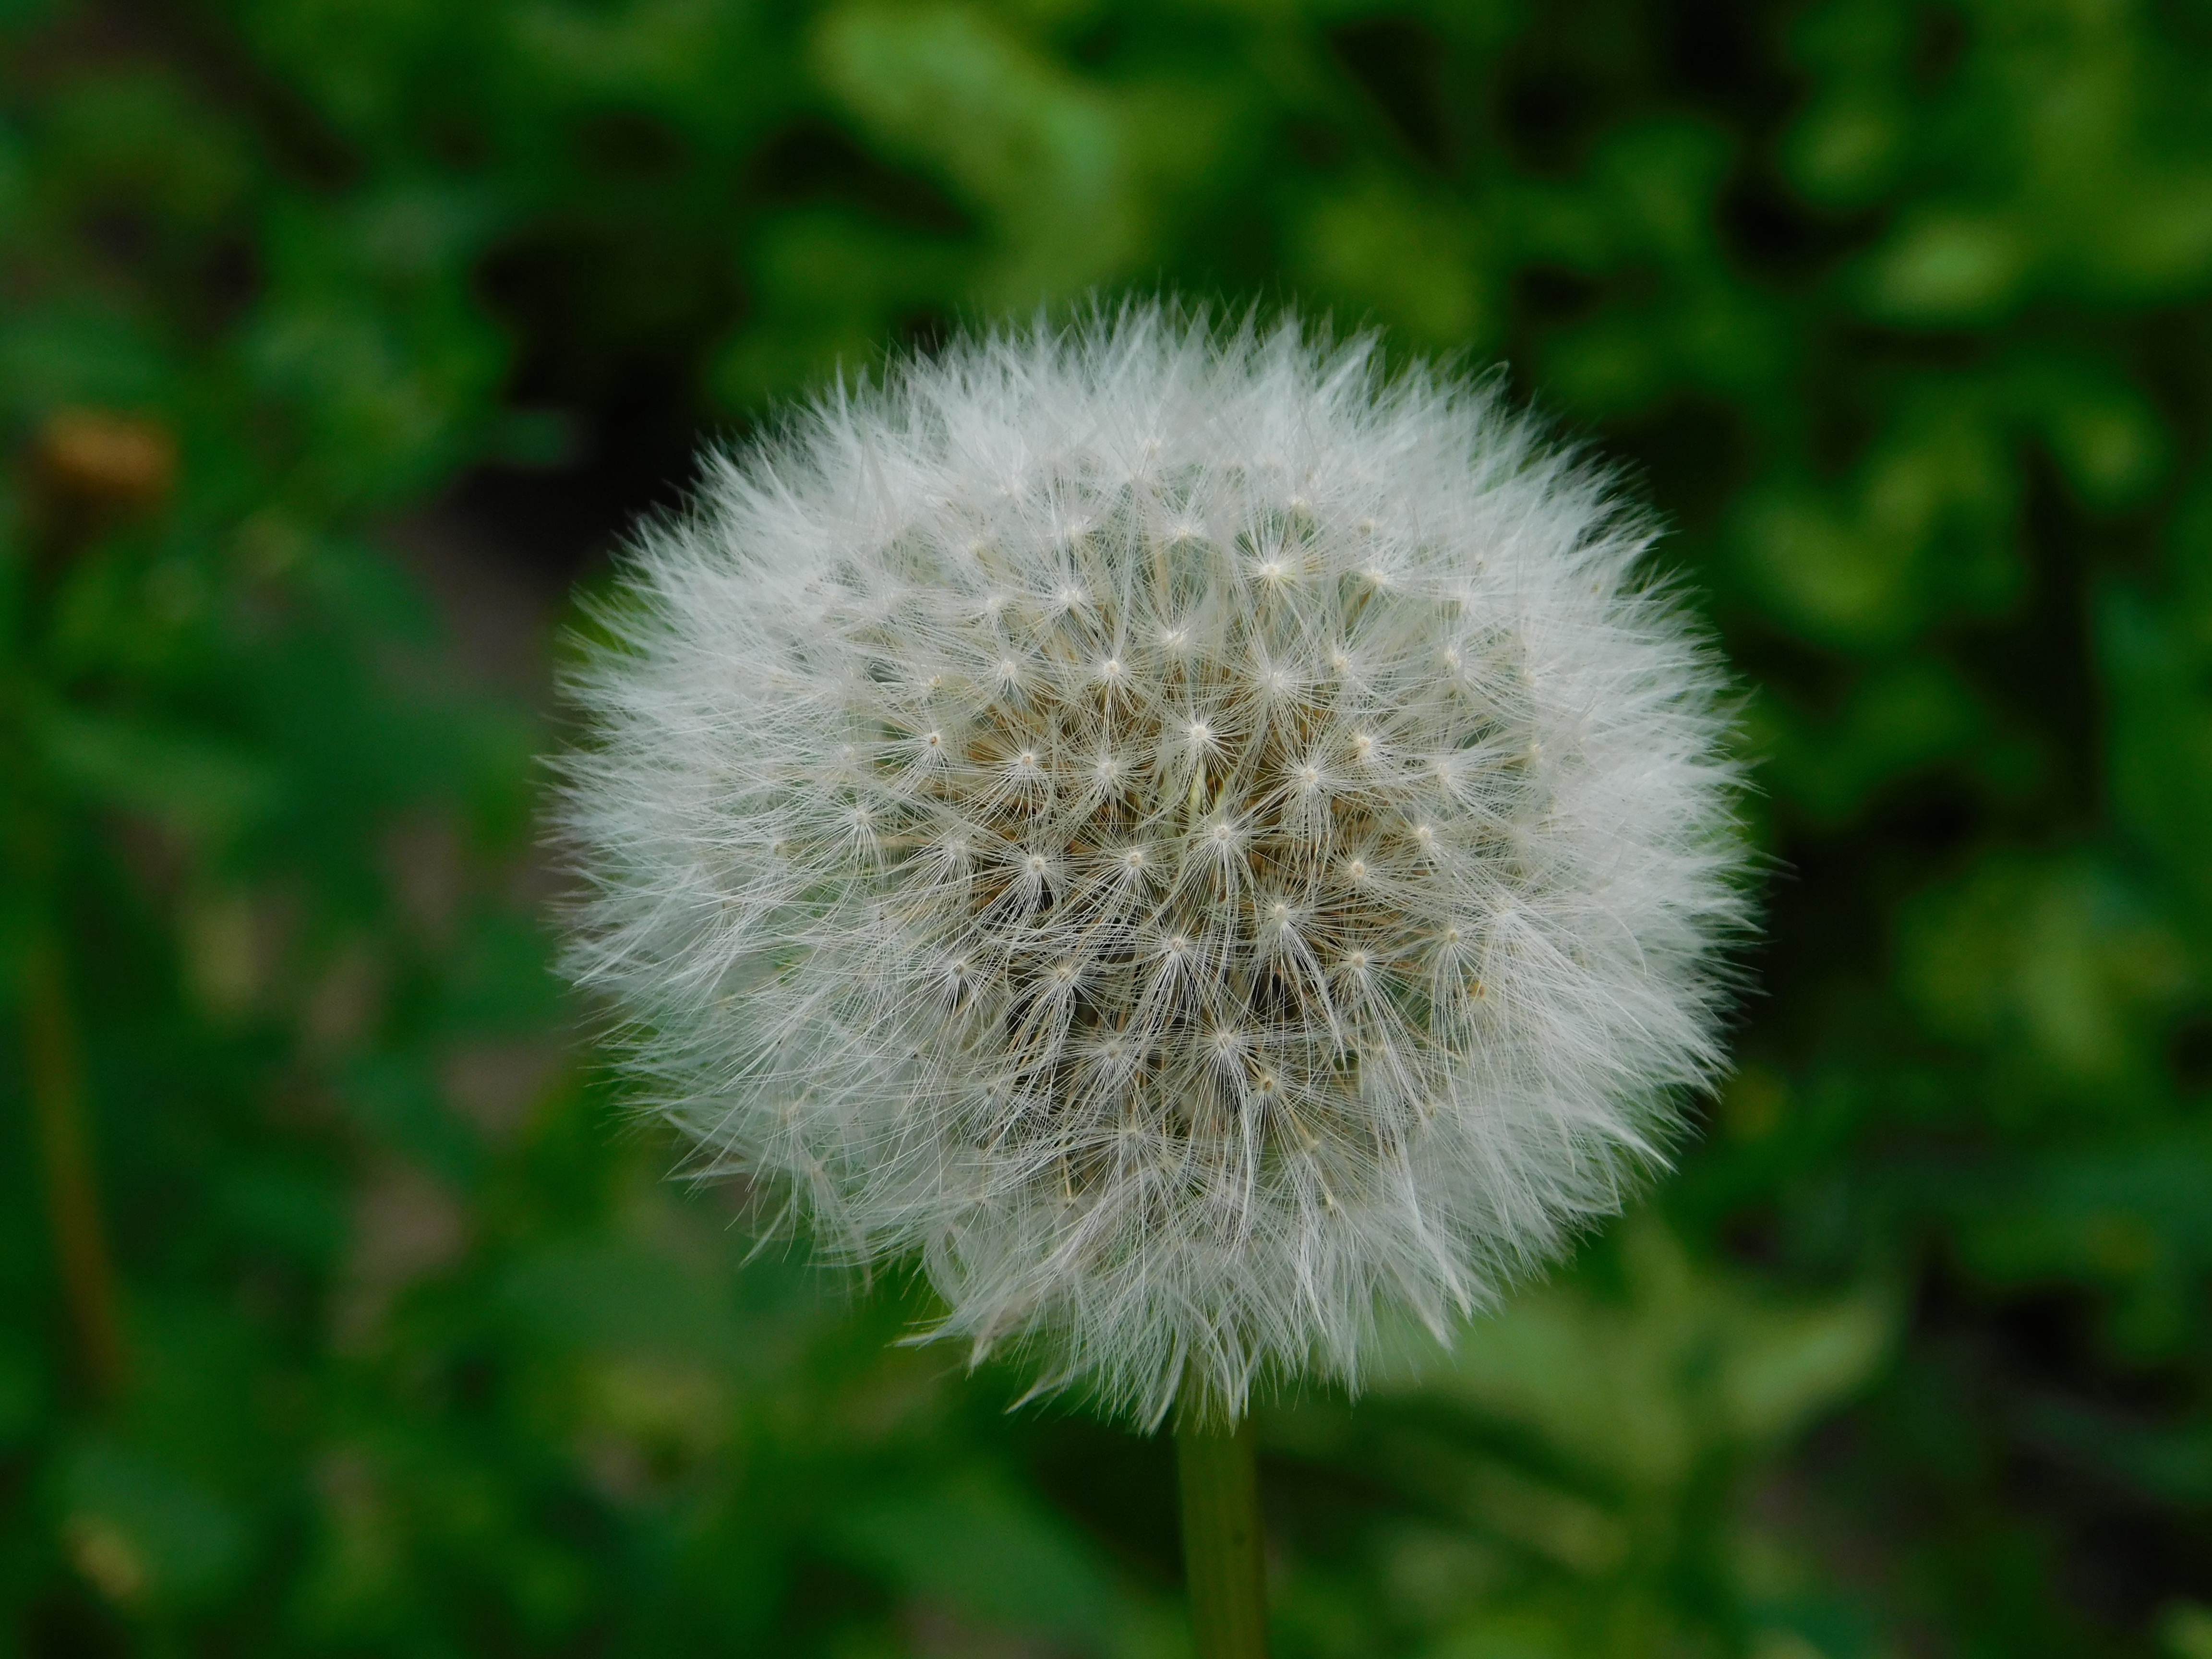
nature, grass, plant, field, meadow, dandelion, flower, petal, summer, botany, flora, wildflower, close up, thistle, macro photography, flowering plant, daisy family, silybum, asterales, plant stem, land plant